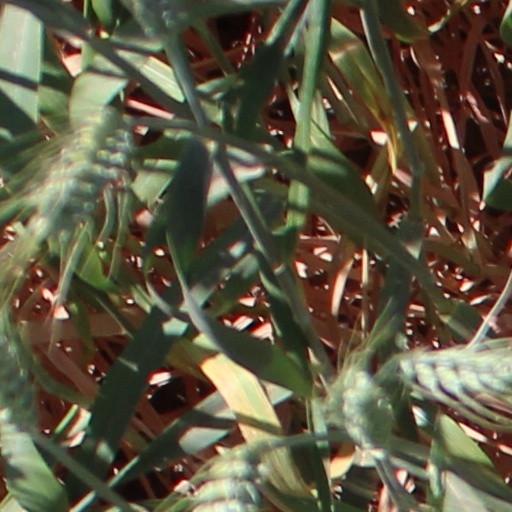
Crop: wheat